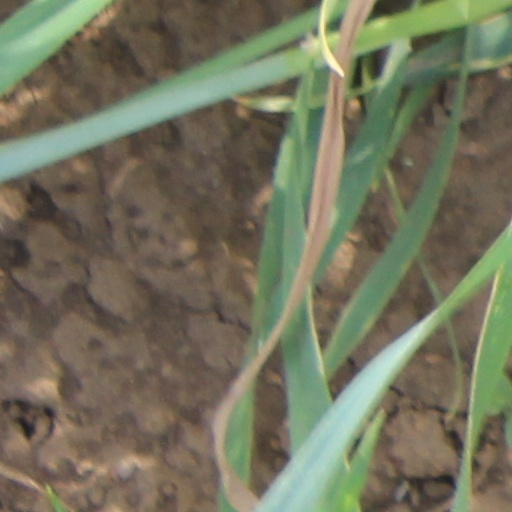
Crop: wheat